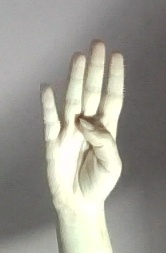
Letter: kaaf